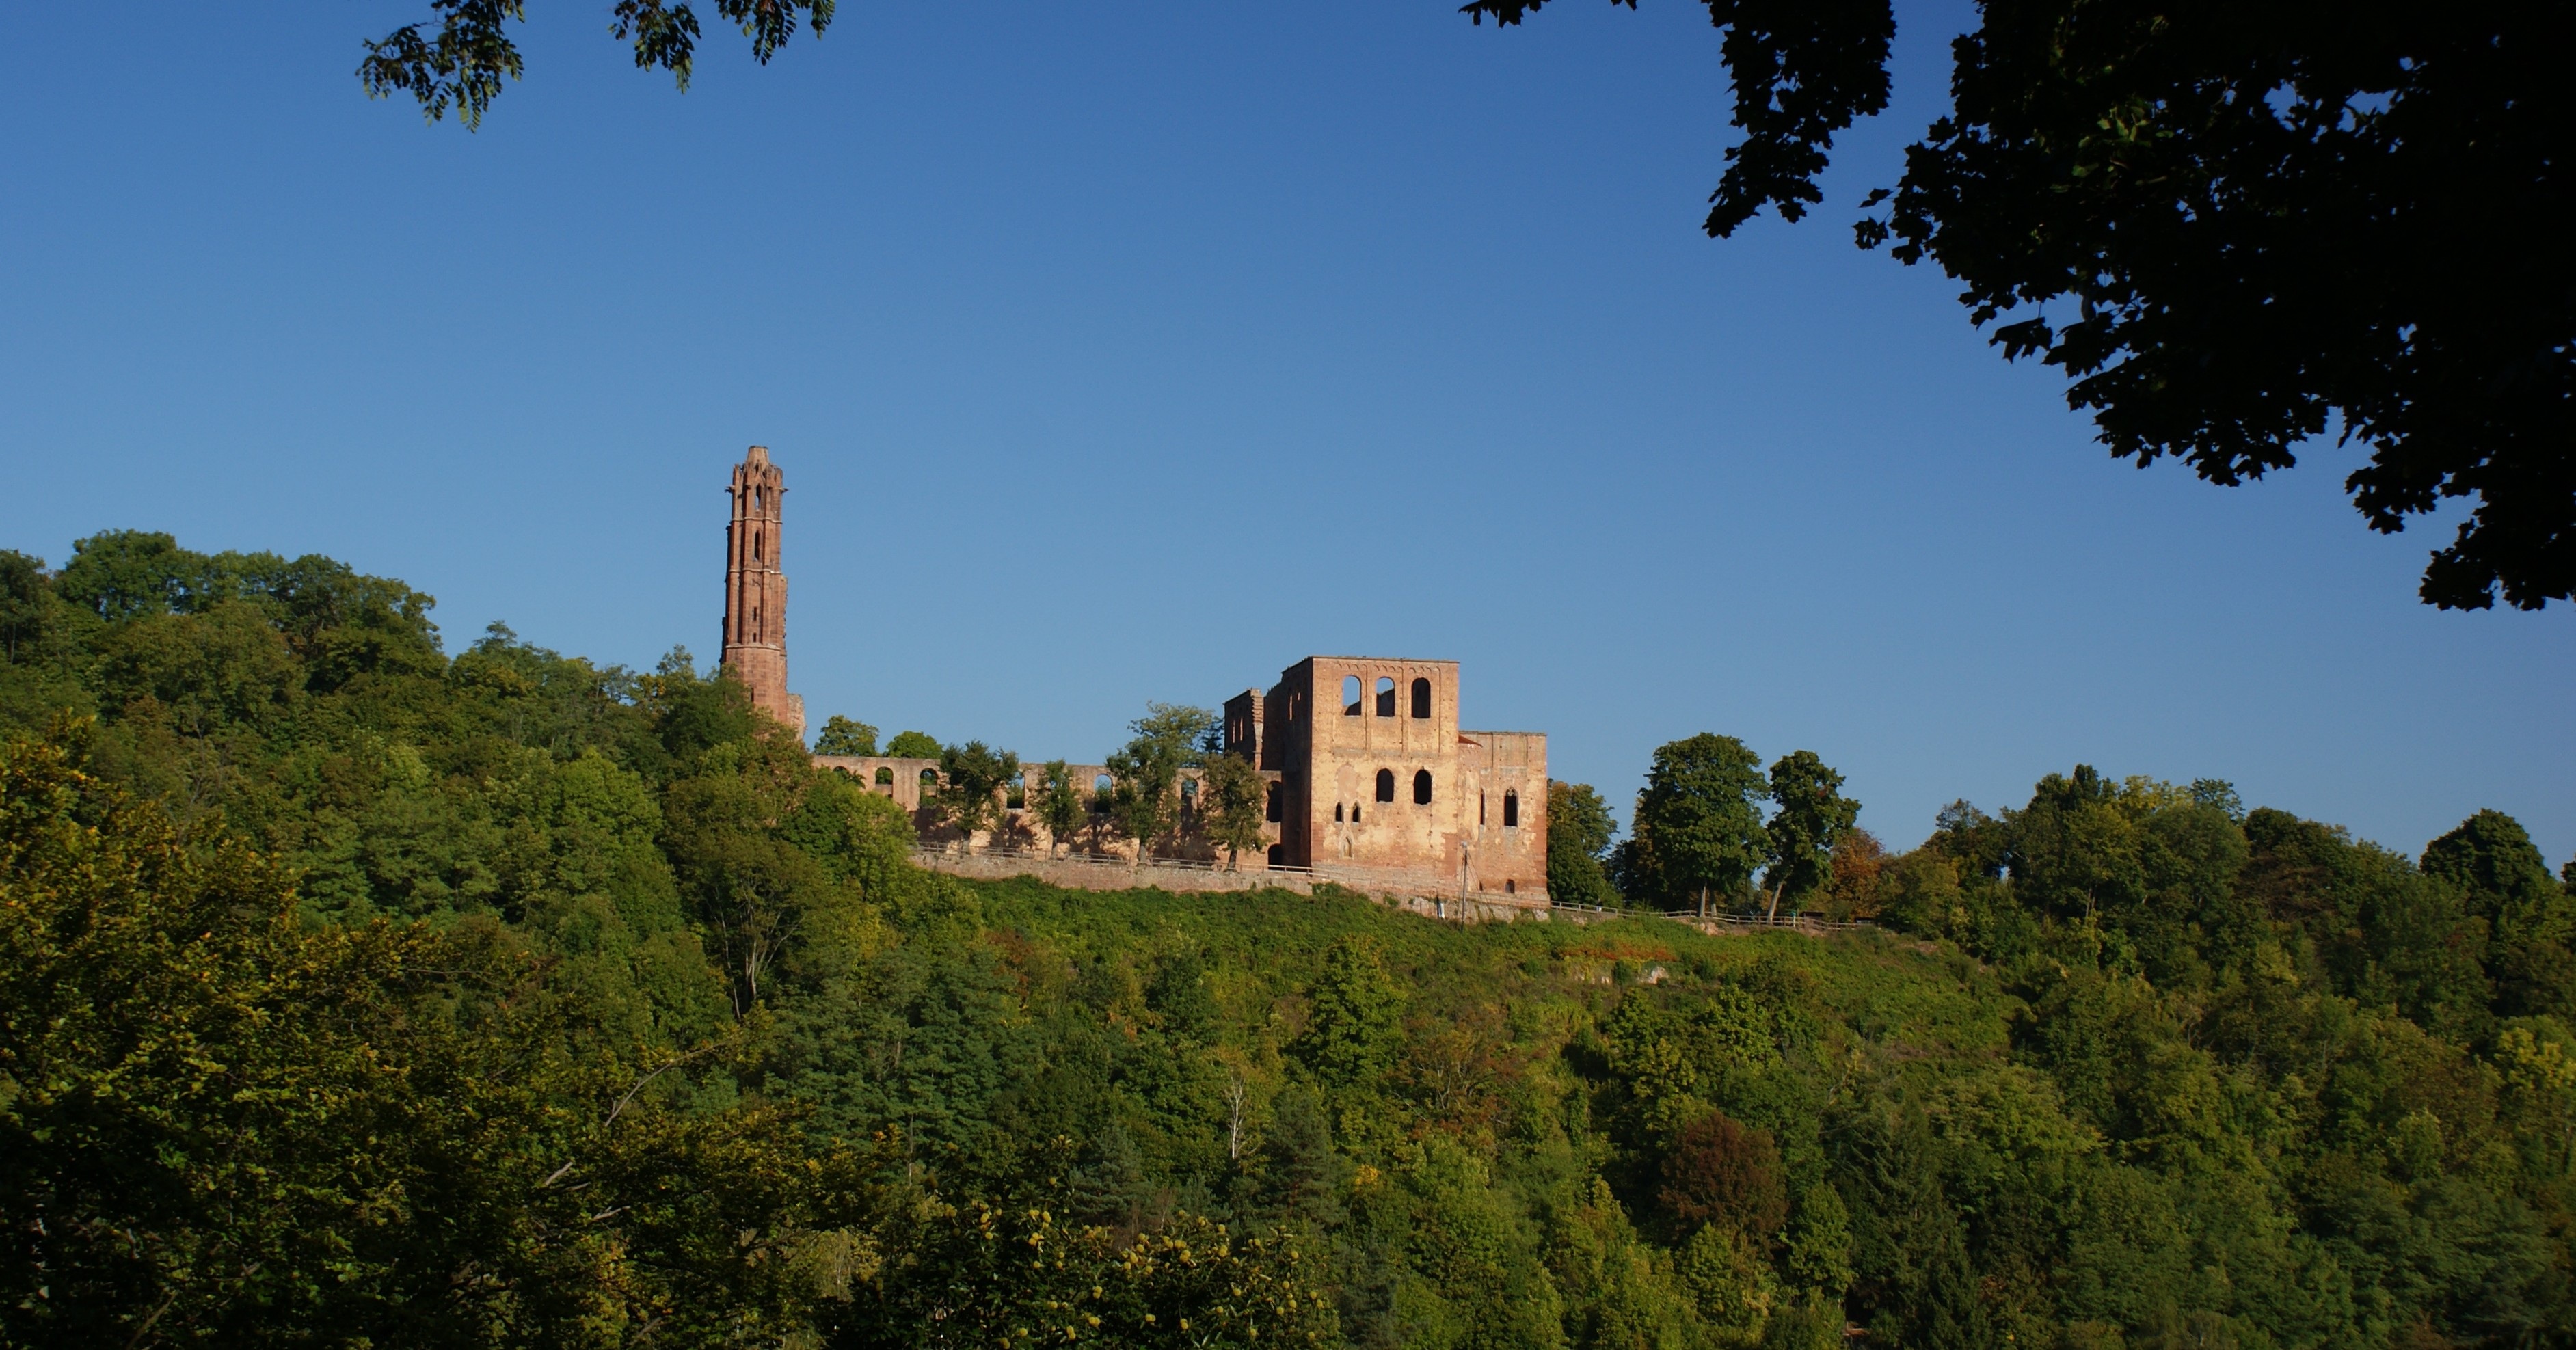
tree, mountain, sky, hiking, hill, chateau, panorama, castle, outlook, viewpoint, sachsen, limburg, palatinate, recovery, monastery ruins, burgruine, woody plant